Neo-Nazism in Russia

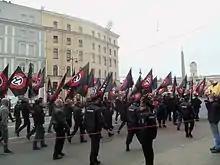
A column of neo-Nazis at the May Day procession in St. Petersburg, 2014

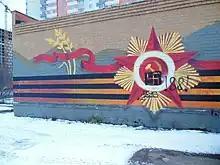
Nazi symbols applied over the drawing dedicated to the Victory Day, Khimki, 2015

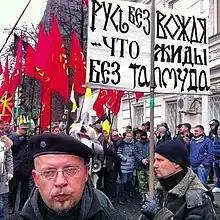
"Russian march" in 2012 in Moscow, poster against the background of flags with the nationalist and neo-pagan Kolovrat symbol

Like the old Nazism, Russian neo-Nazism combines ethnic nationalism, the idea of the Aryan race, its biological and cultural superiority over other races, the idea of racial antisemitism (Semitic race is seen as the antipode and main enemy of the "Aryan"), anti-communism and anti-democratism. The cult of Adolf Hitler is significant, and swastika, or its various modifications, remain the main symbols.